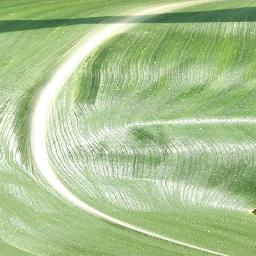
Label: Corn___healthy